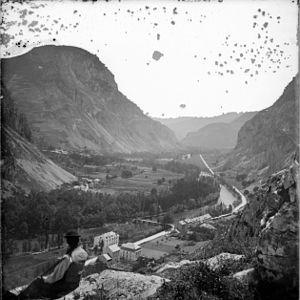
Ussat est une commune française située dans le département de l'Ariège, en région Occitanie.